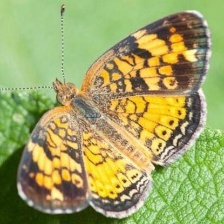
Species: CRECENT